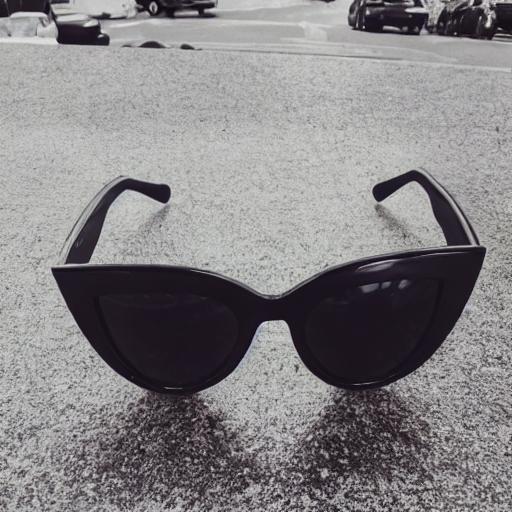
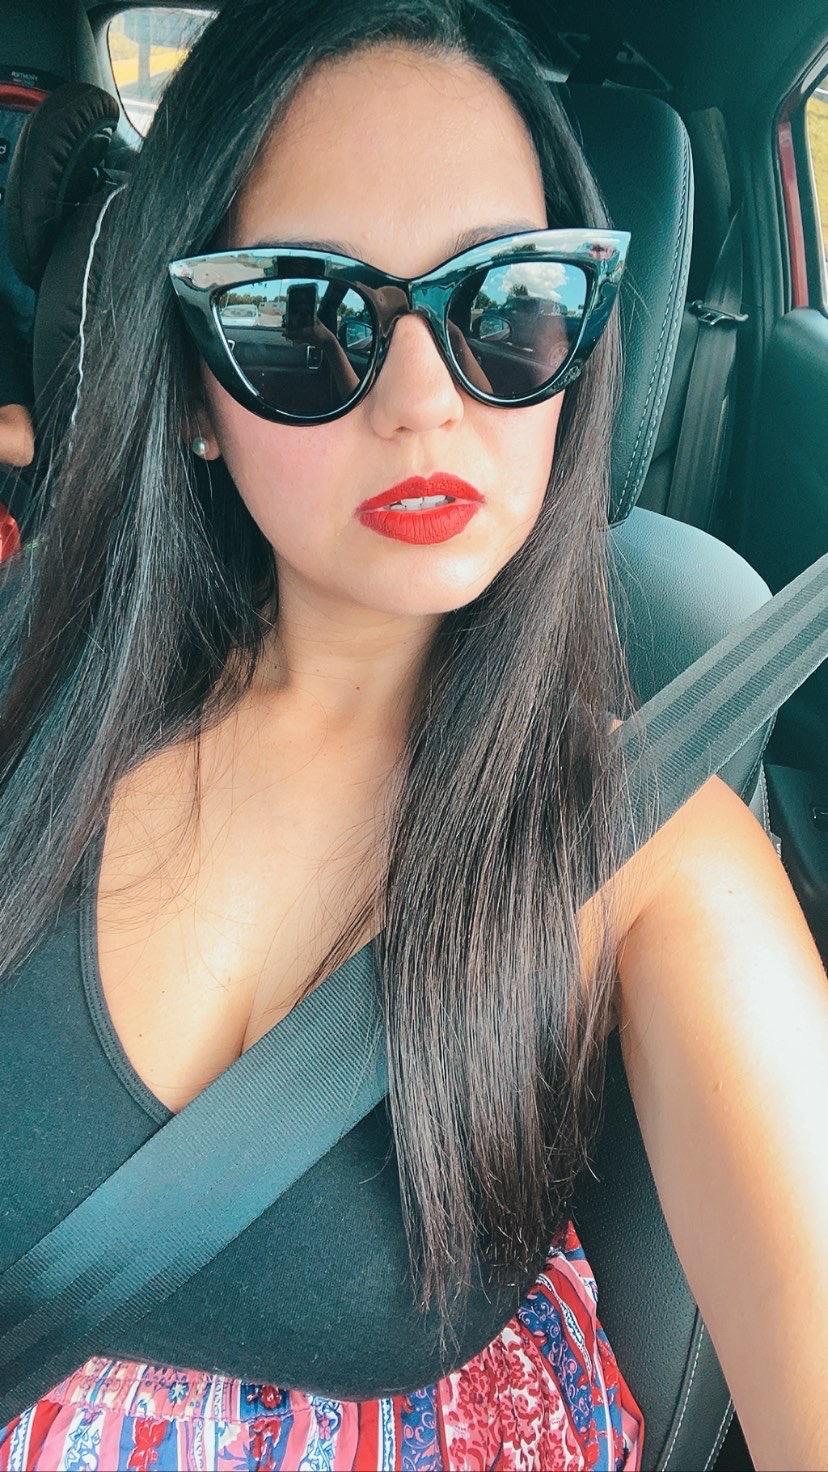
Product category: accessories_sunglasses
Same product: no